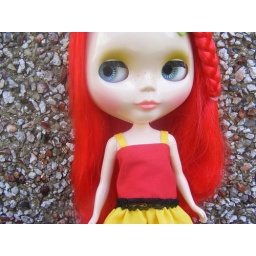
Ava in yellow and red